Battle of the Bastards

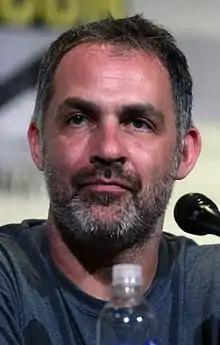
Miguel Sapochnik directed the episode, his third of the series.

"Battle of the Bastards" was directed by Miguel Sapochnik, who had directed the fifth-season episodes "The Gift" and "Hardhome". In an "Entertainment Weekly" interview before the episode aired, Sapochnik said he was brought on board by Benioff and Weiss after his previous-season success; "Hardhome" won several awards, including Primetime Creative Arts Emmy Awards. About how the episode should be shot, he said: "Every battle on "Thrones" is unique. I think that's why Benioff and Weiss keep doing them. In the case of 'Battle of the Bastards' – or 'BOB' as we affectionately called it in production – David and Dan wanted to do a thing of spectacle, a strategic pitchfield battle they hadn't had the resources to do back in season 1 or 2. I was particularly interested in depicting both the horror of war and the role of luck in battle." Benioff called Sapochnik's work on the episode some of the best in the series' history.